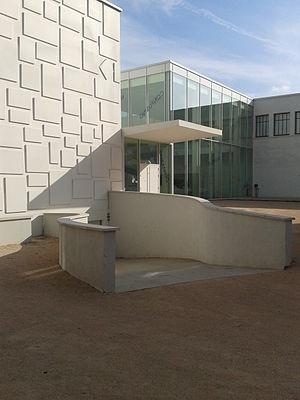
Le Consortium de Dijon
Dijon est une commune française, préfecture du département de la Côte-d'Or et chef-lieu de la région Bourgogne-Franche-Comté. Elle se situe entre le bassin parisien et le bassin rhodanien, sur l'axe Paris-Lyon-Méditerranée, à 310 kilomètres au sud-est de Paris et 190 kilomètres au nord de Lyon.
Cet article recense les œuvres d'art dans l'espace public de Dijon, en Côte-d'Or en Bourgogne-Franche-Comté, en France.
Sylvie Auvray, née le 25 septembre 1974 à Paris, est une plasticienne française.